Billy Price (actor)

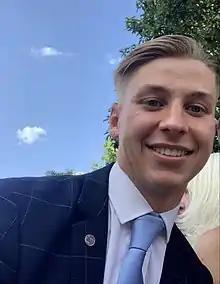
Price in 2022

William Price (born 22 April 2000) is an English actor, known for portraying the role of Sid Sumner in the Channel 4 soap opera, "Hollyoaks". Prior to joining "Hollyoaks", Price appeared in various theatre productions including "Goodnight Mister Tom" and "To Kill a Mockingbird". For his role as Sid, he was nominated for a National Television Award for Serial Drama Performance.